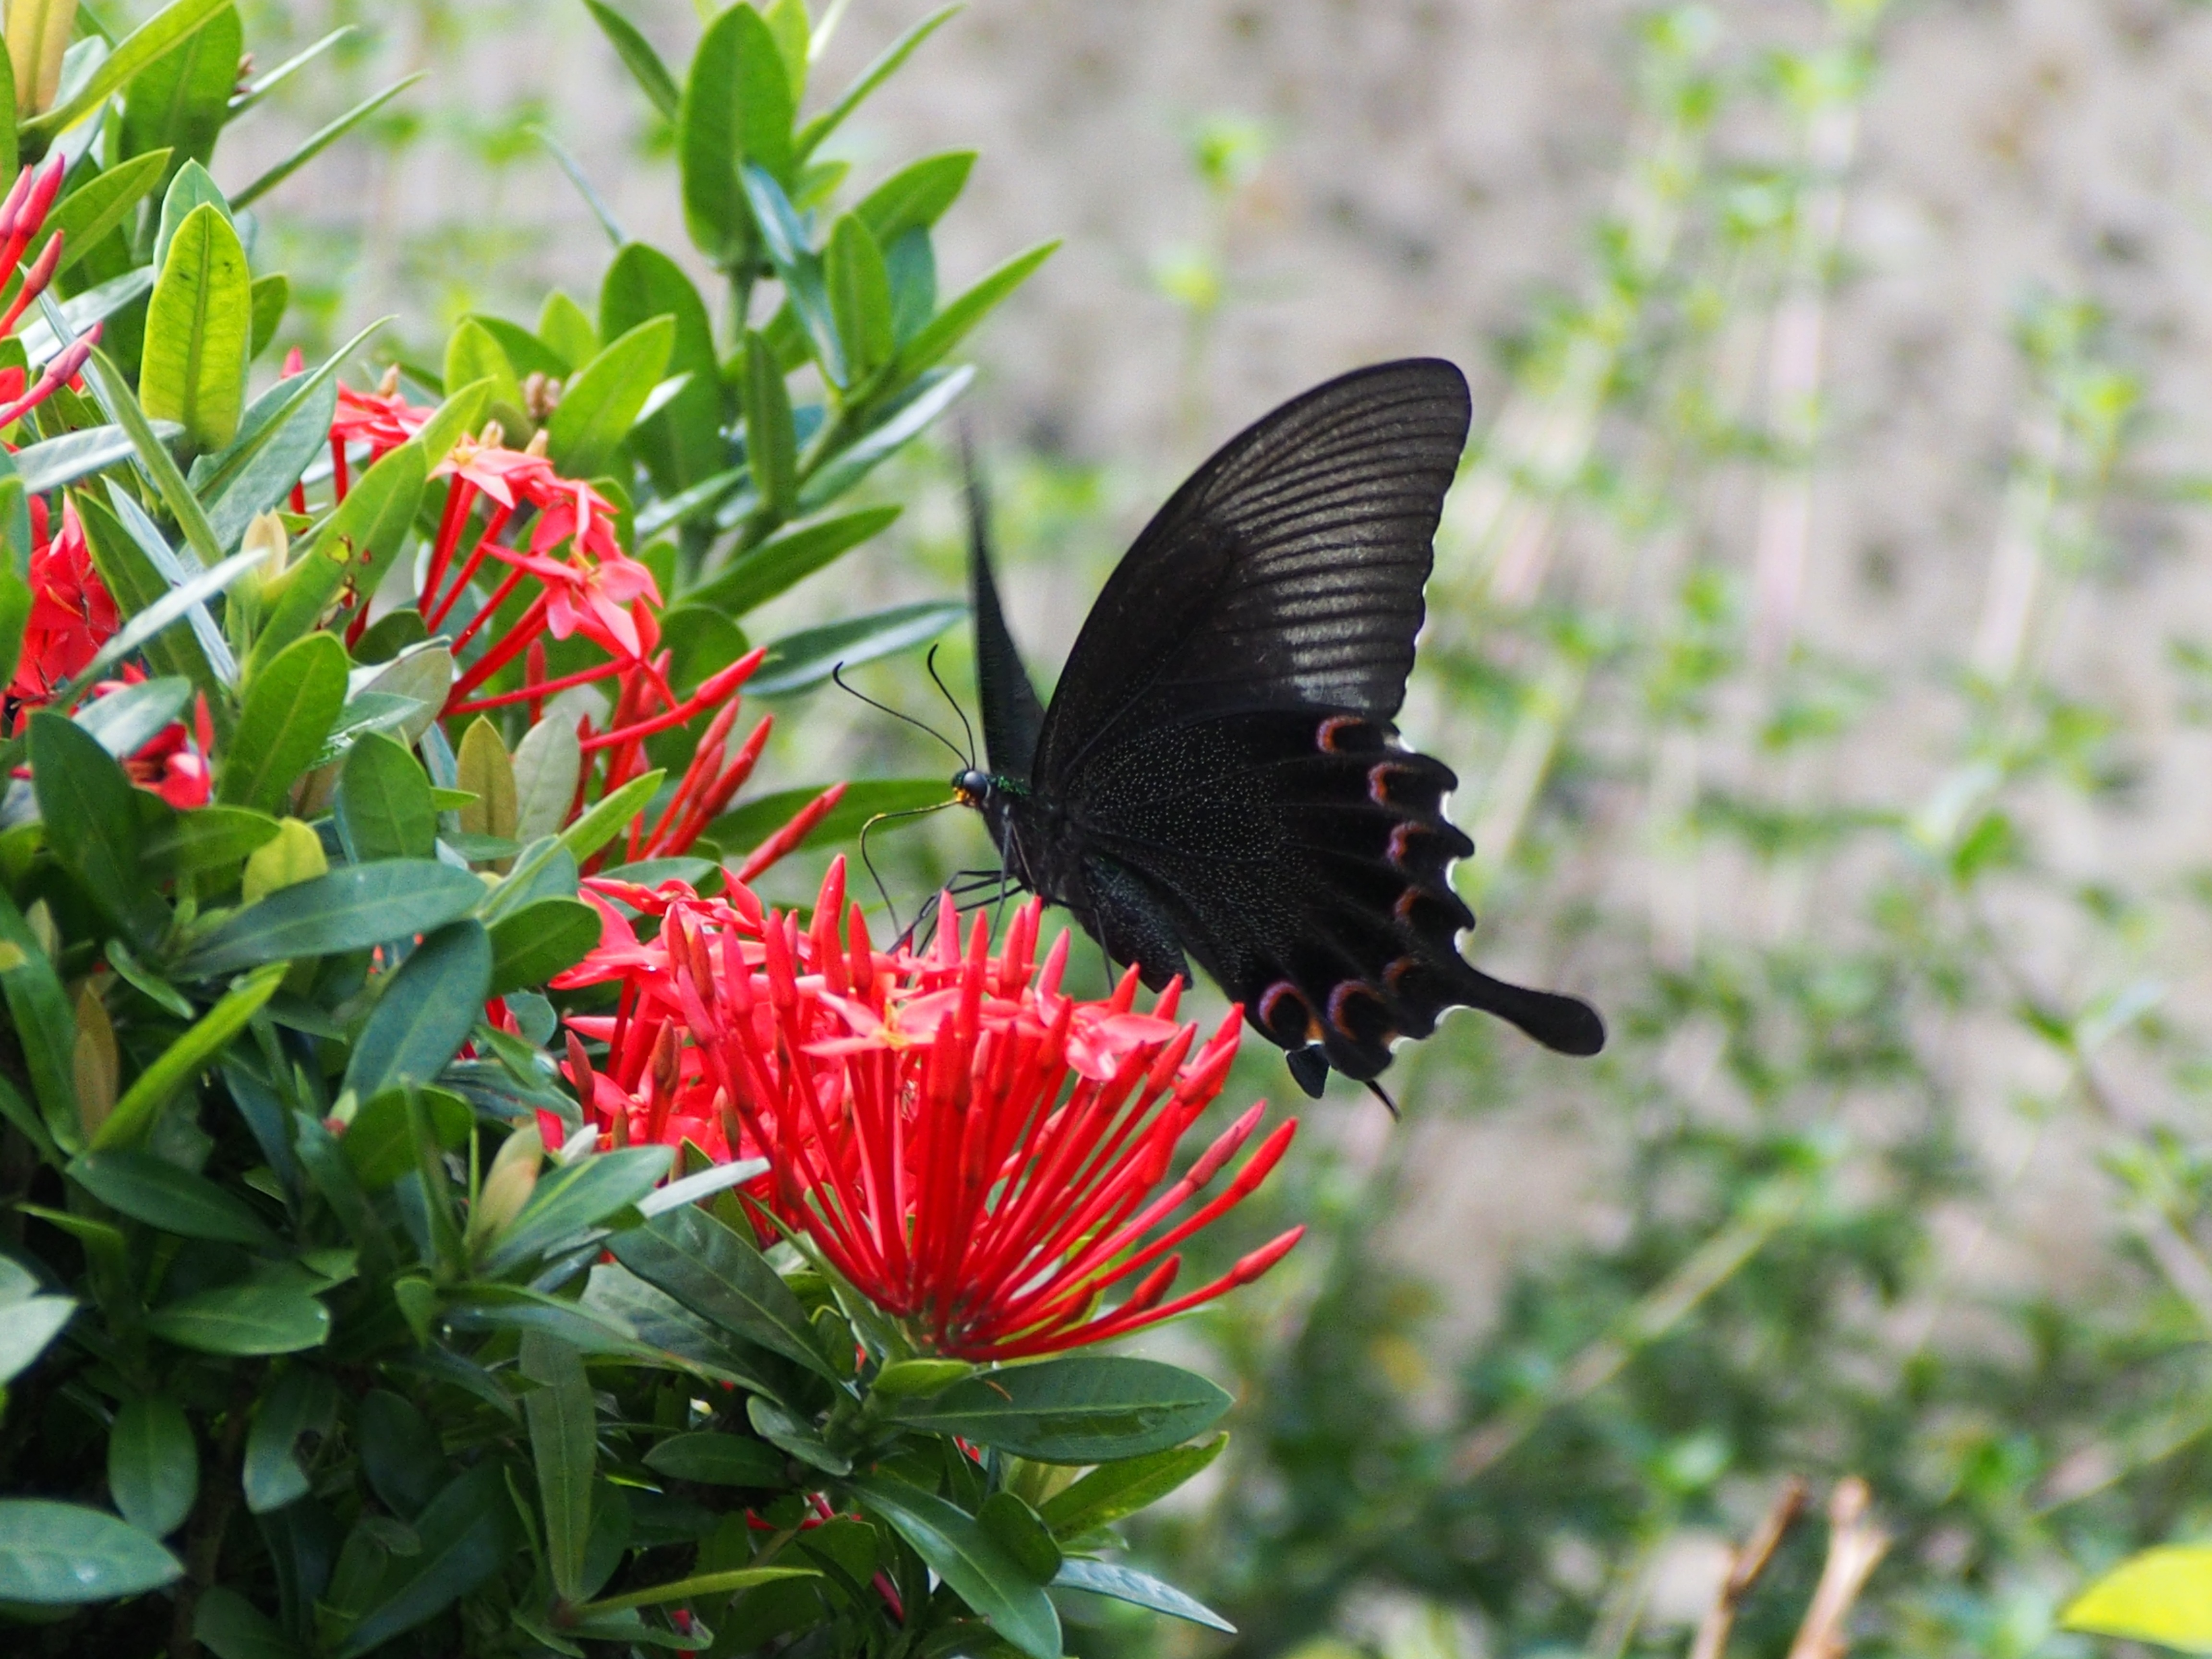
nature, flower, insect, botany, butterfly, flora, fauna, invertebrate, nectar, papilio, taking, macro photography, pollinator, moths and butterflies